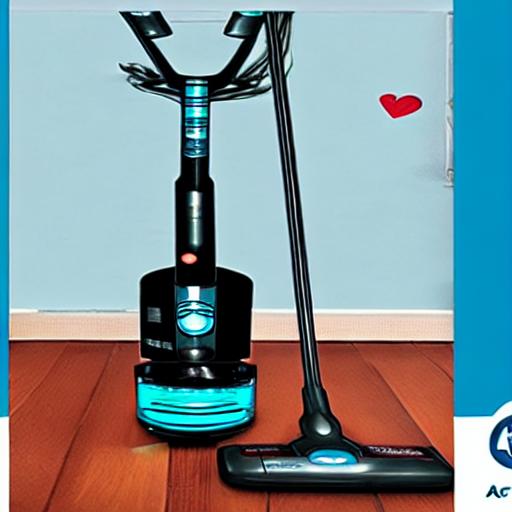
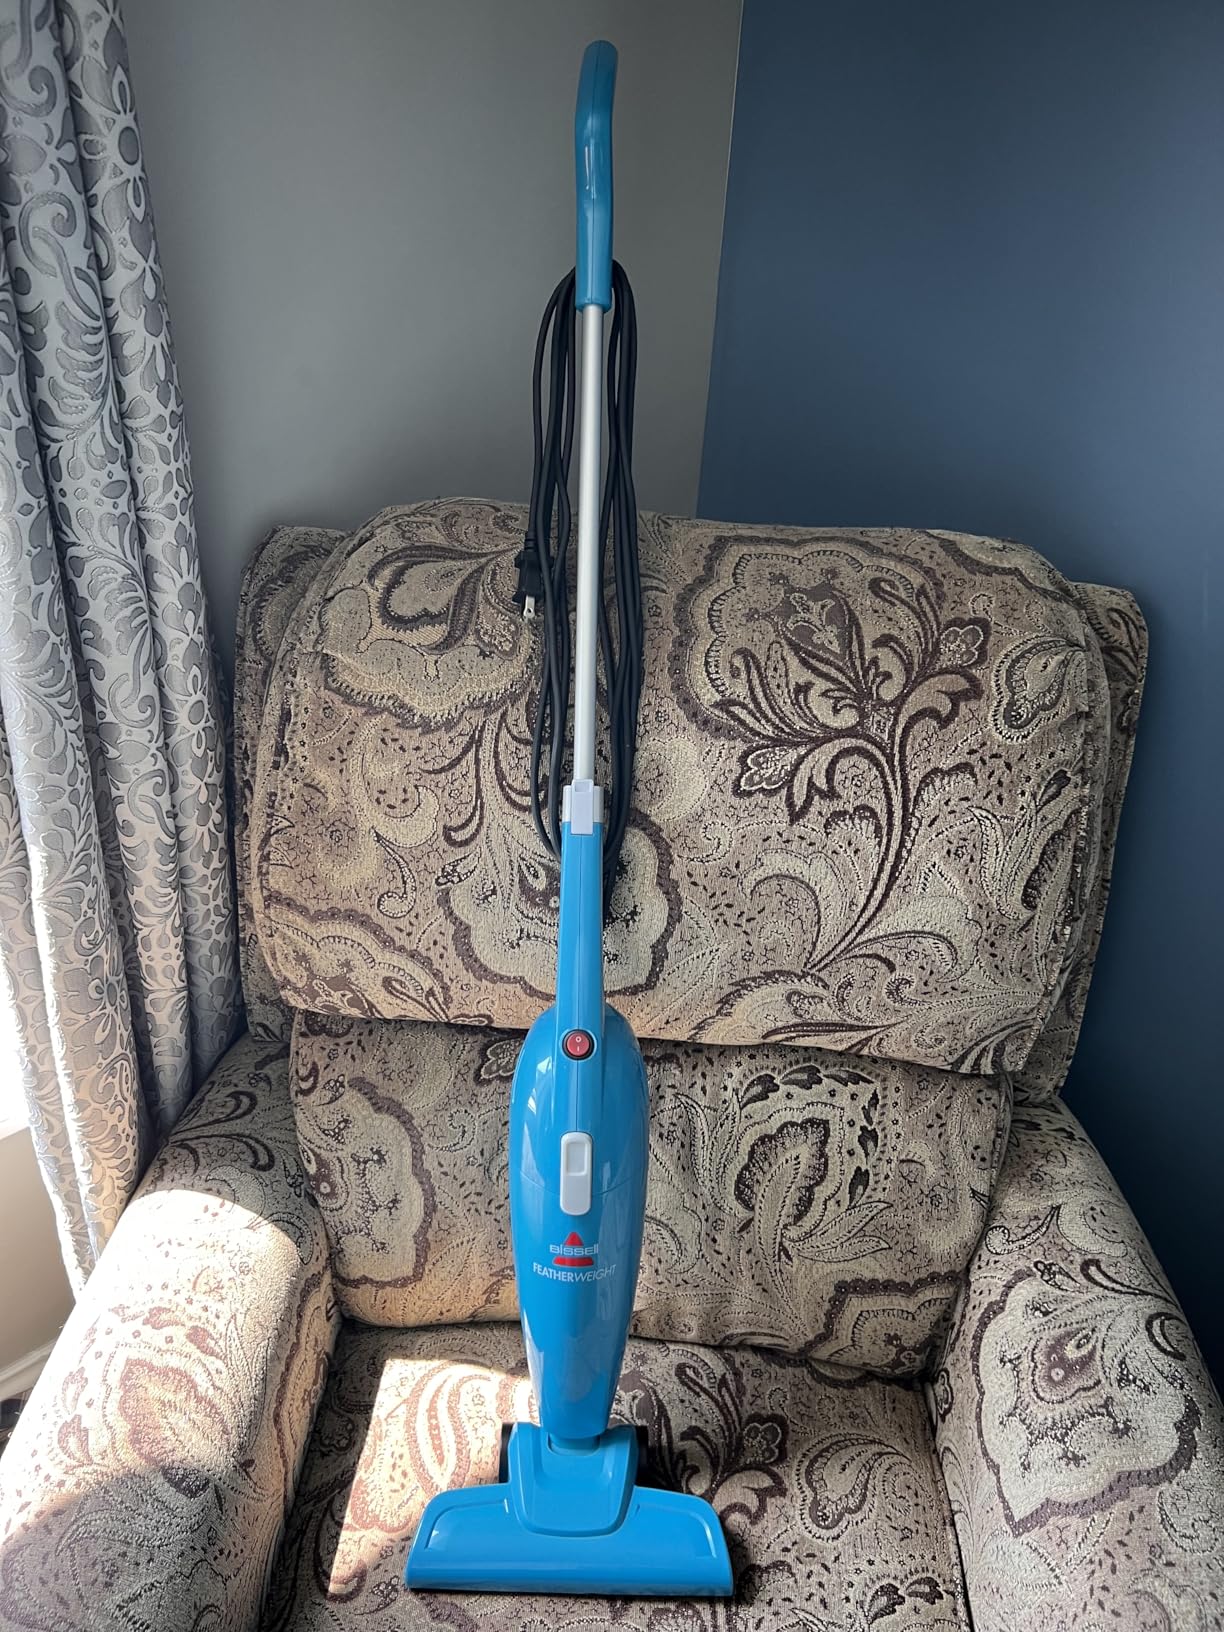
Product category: items_vacuum
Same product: no